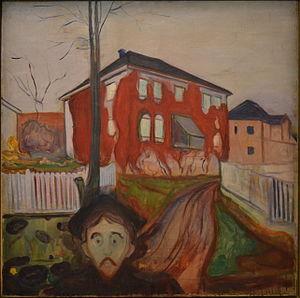
Edvard Munch, La Vigne vierge rouge, 1898-1900. Huile sur toile. Munch-museet, Oslo.Italiano: Edvard Munch, La vite americana rossa, 1898-1900. Olio su tela. Munch-museet, Oslo.Norsk bokmål: Edvard Munch, Rød villvin, 1898-1900. Munch-museet, Oslo.Español: Edvard Munch, La enredadera roja, 1898-1900, Oleo sobre tela. Museo Munch, Oslo
La liste des tableaux d'Edvard Munch recense les 1 789 tableaux connus du peintre norvégien Edvard Munch ; elle est établie selon le catalogue raisonné de Gerd Woll, publié en 2008. Les numéros et les titres anglais sont ceux du catalogue raisonné. Le titre français est indiqué lorsqu'il est connu.